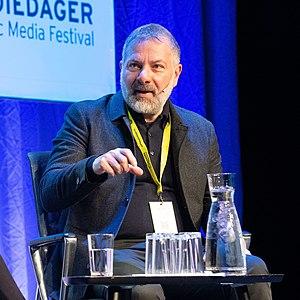
"Gerald Gary "" Jed "" Mercurio est un écrivain, producteur, réalisateur et scénariste pour la télévision britannique.